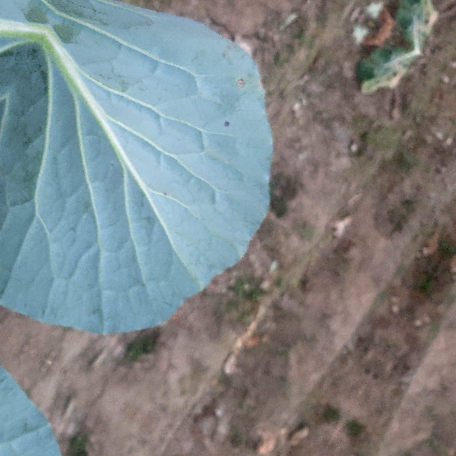
Label: Disease Free